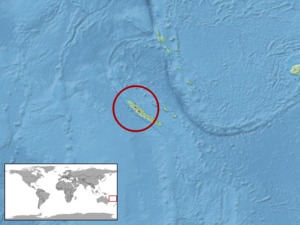
Nannoscincus humectus est une espèce de sauriens de la famille des Scincidae.